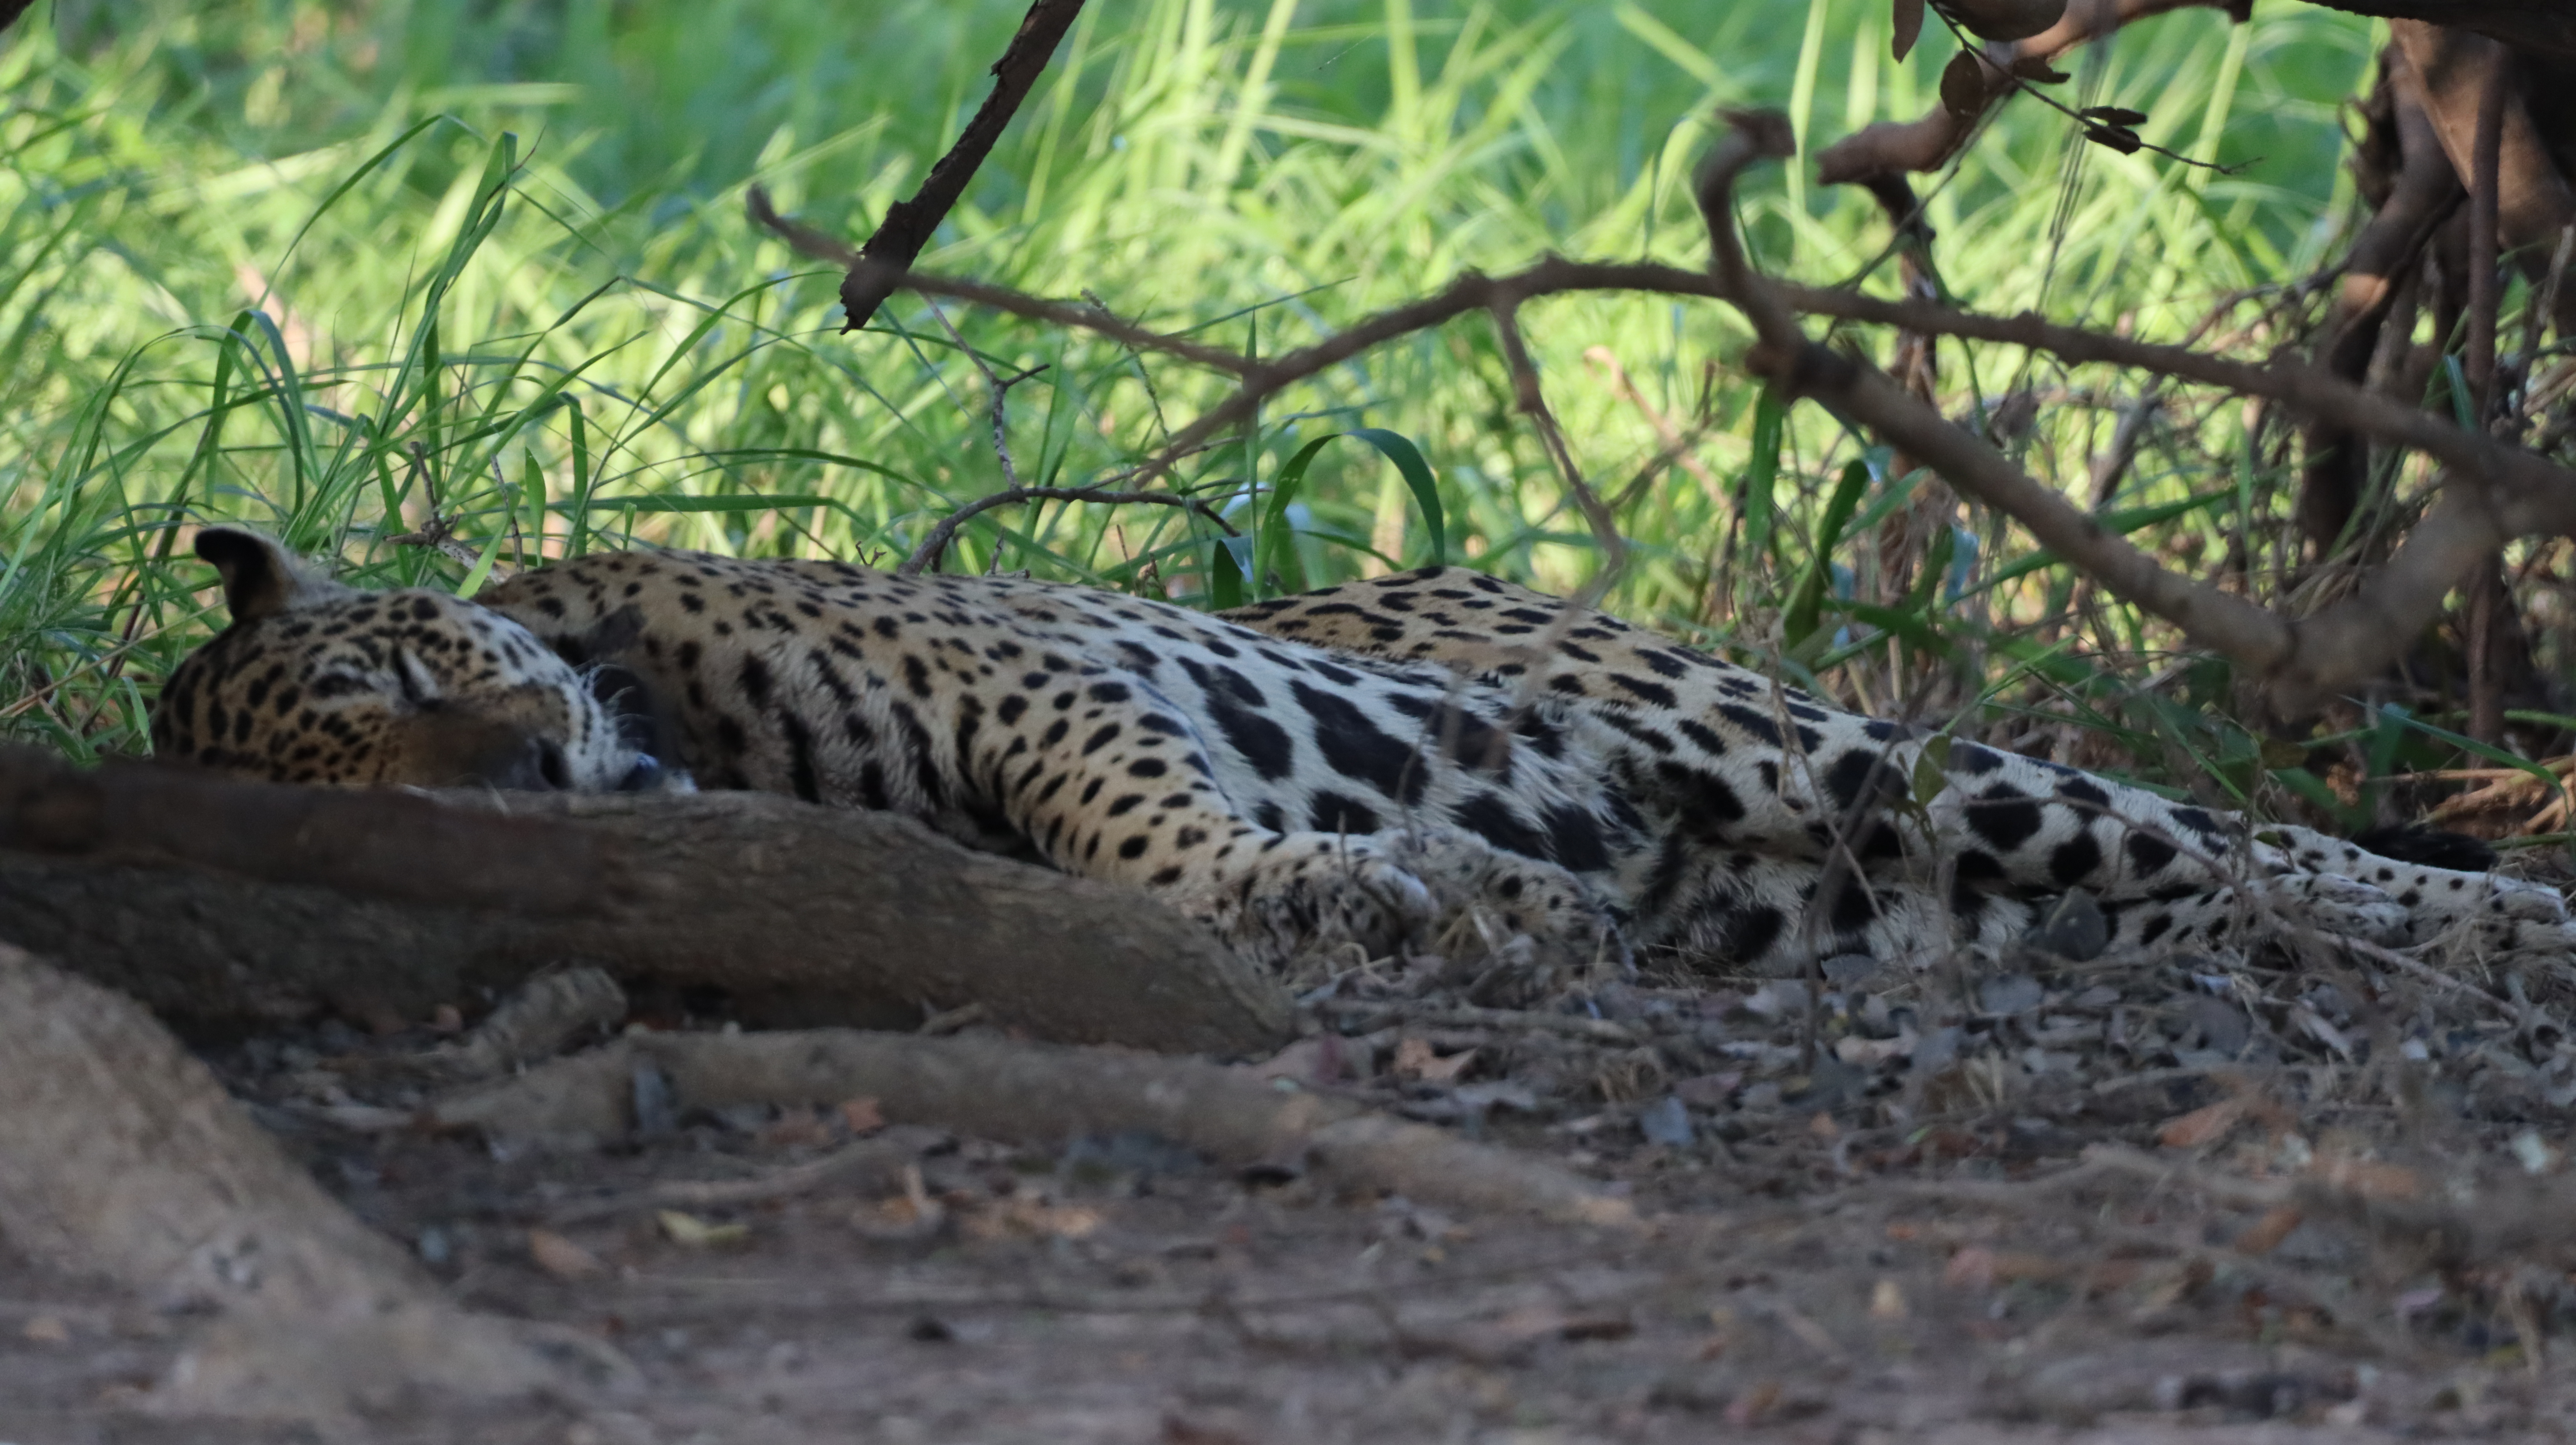
Jaguar: Ousado